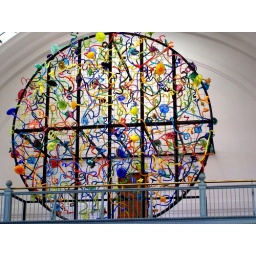
A glass sculpture in Union Station, formerly a train station, was converted to a court house in 1998, if memory serves.